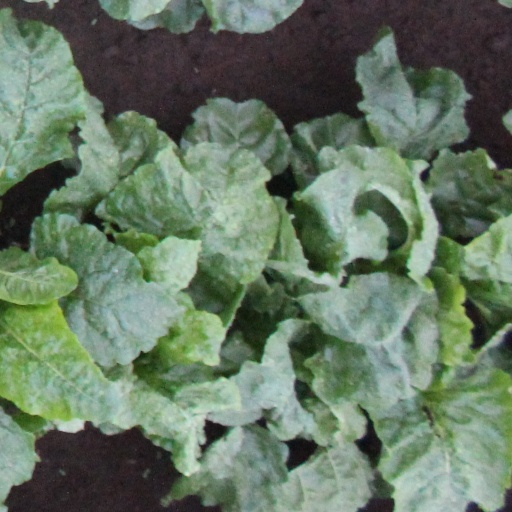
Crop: sugar beet